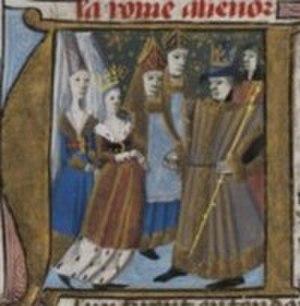
mariage de Louis VII et de Constance de Castille